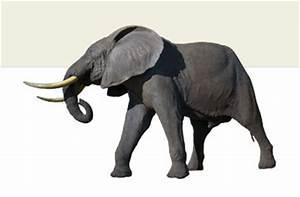
elephant